St. Matthias' Abbey

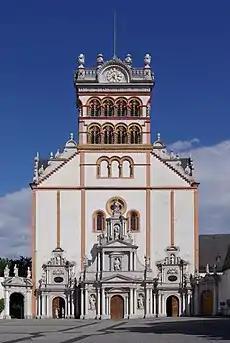
St. Matthias' Abbey.

St. Matthias' Abbey is a Benedictine monastery in Trier, Rhineland-Palatinate, Germany.